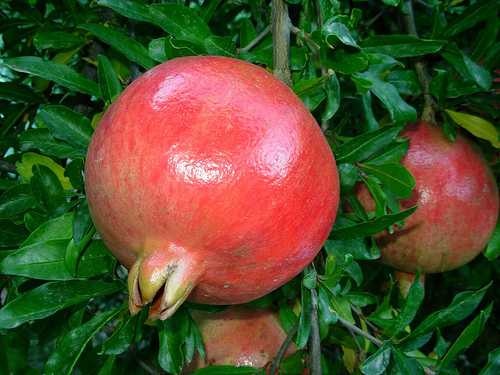
Label: Pomegranate